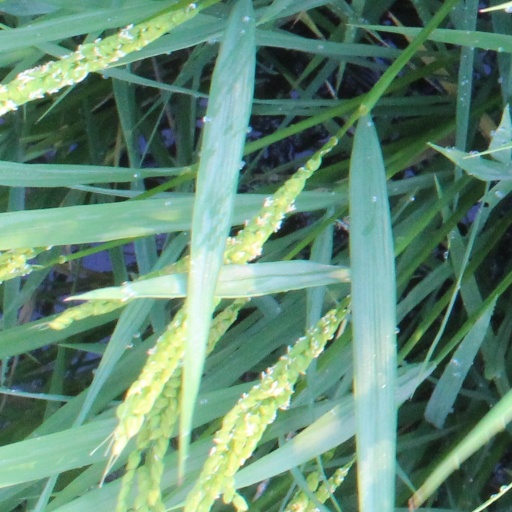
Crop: rice